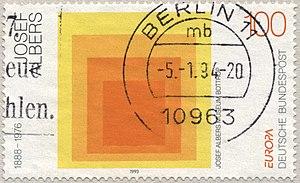
Homage to the Square est une série d'œuvres de Josef Albers, réalisées à partir de 1949 jusqu'à sa mort en 1976. Elles représentent systématiquement trois ou quatre carrés imbriqués, selon une disposition toujours identique : seules leurs couleurs changent.